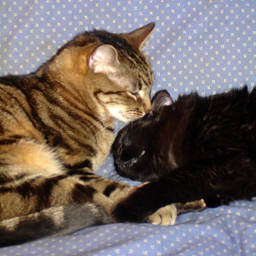
A pair of cats relaxing on a sofa.
Two cats snuggle with each other and snooze
Two cats are snuggling on a fabric covered couch.
Two cats that are laying down next to each other.
Two cats lie down with one sniffing the other's ear.